Carrier Strike Group 12

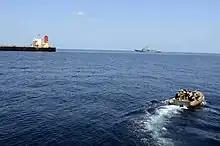
MV "Guanabara" (6 March 2011)

On 11 April 2008, "Enterprise" began a two-year, US$661.7 million Extended Drydocking Selected Restricted Availability (EDSRA) overhaul at the Northrop Grumman Newport News shipyard in Virginia.